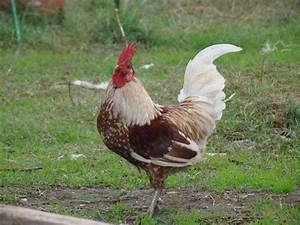
Label: chicken